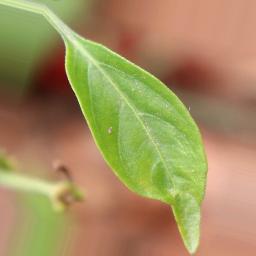
Label: healthy